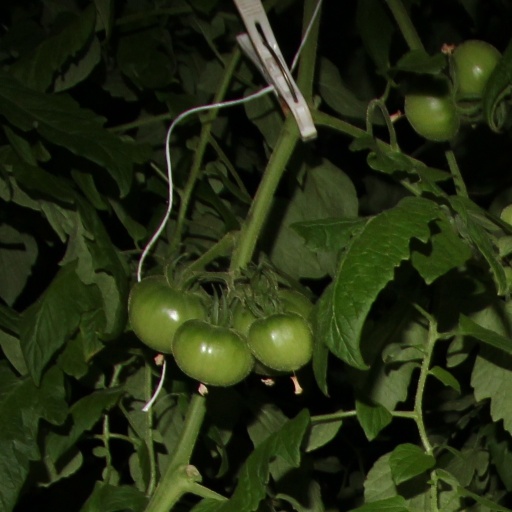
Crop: tomato